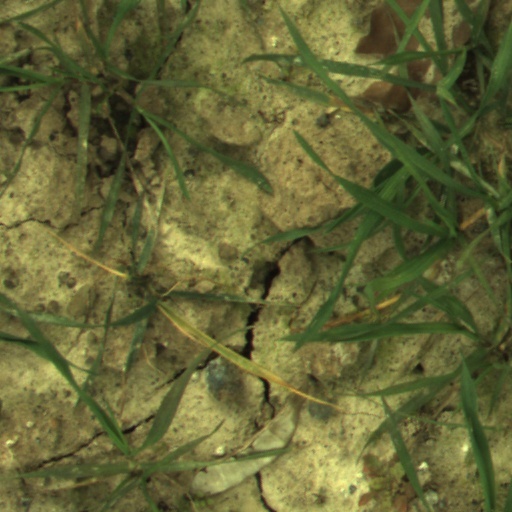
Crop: wheat